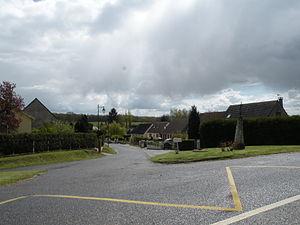
entrée du village de Senots
Senots est une commune française située dans le département de l'Oise, en région Hauts-de-France.